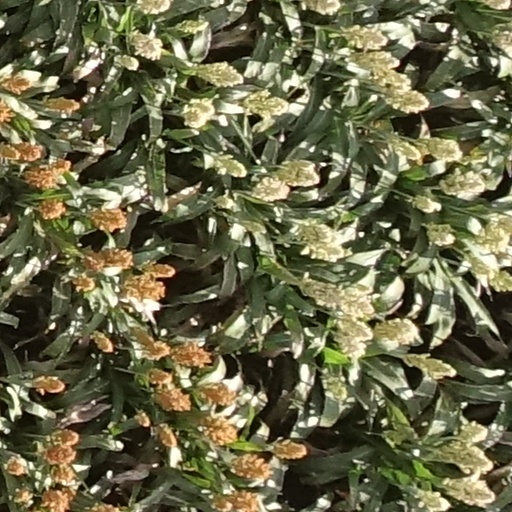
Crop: sorghum